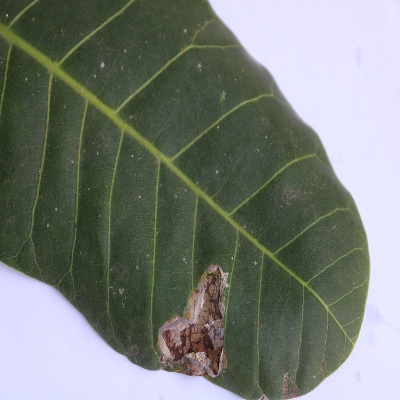
Crop: Cashew
Condition: leaf miner